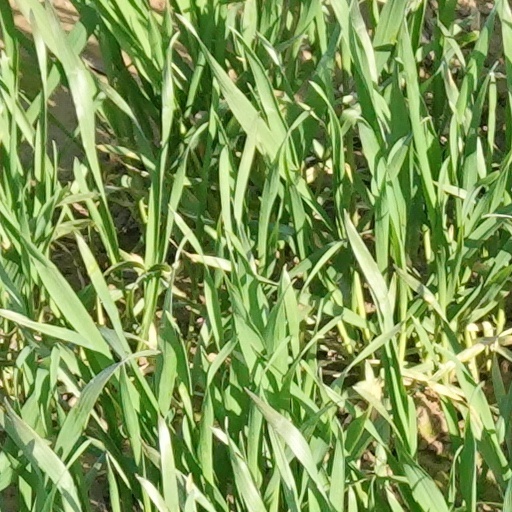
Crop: wheat